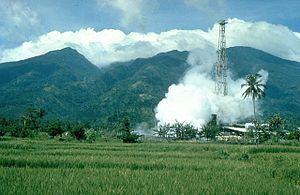
Le secteur de l'énergie aux Philippines est importateur net malgré le faible niveau de sa consommation d'énergie comparé à celui de ses voisins d'Asie du Sud-Est.
Le Malinao est un volcan des Philippines situé sur l'île de Luçon et culminant à 1 548 mètres d'altitude.